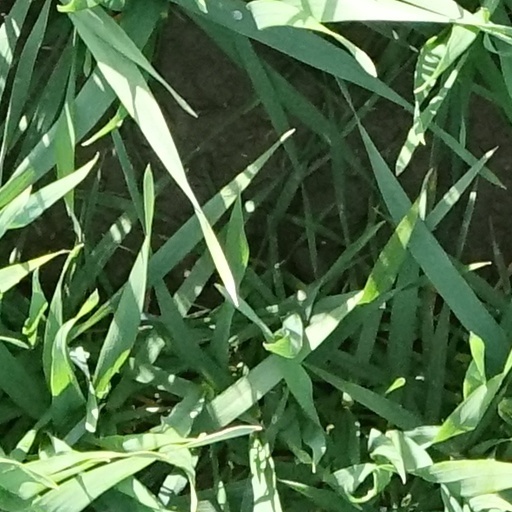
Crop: wheat